Old Fort (Miami, Missouri)

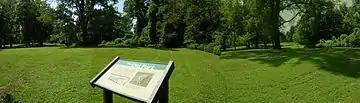

Old Fort, also known as Missouri Archaeological Survey Number 23SA104, is a historic archaeological site located at Van Meter State Park near Miami, Saline County, Missouri. It was first identified in 1879. It is an earthwork embankment dating to the period just before and/or during contact with the first Euro-American explorers.